Cetacean bycatch

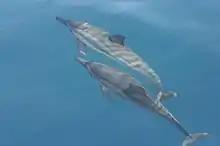
Spinner dolphins

Based on a survey in 2001, fewer than 70 Irrawaddy dolphins ("Orcaella brevirostris") remain in the upper region of the Malampaya Sound in the Philippines and only 69 individuals in the Mekong River. They have been severely impacted by lift nets and crab gear, thus critically endangered. It is estimated that mortality from bycatch may be greater than 4.5% in Malampaya Sound and 5.8% in the Mekong River. The population is declining dramatically. Current bycatch levels are unsustainable, and bycatch reduction measures, as well as long-term systematic monitoring, are urgently required. The elimination of gillnets from areas of high use is needed, and economic incentives need to be provided to the local people.